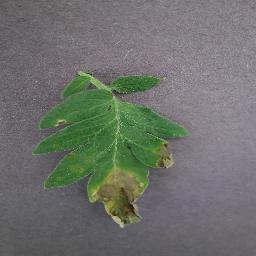
Label: Tomato___Late_blight